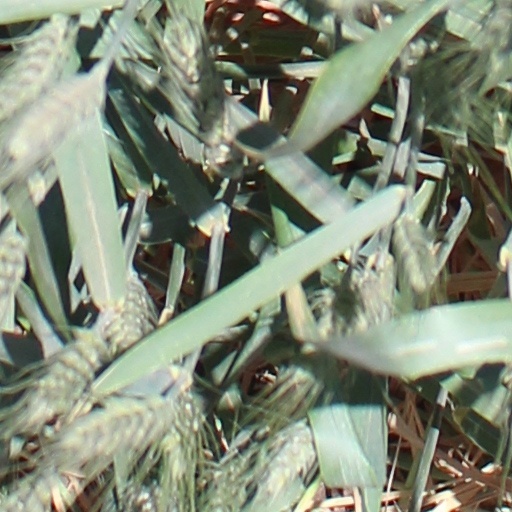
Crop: wheat